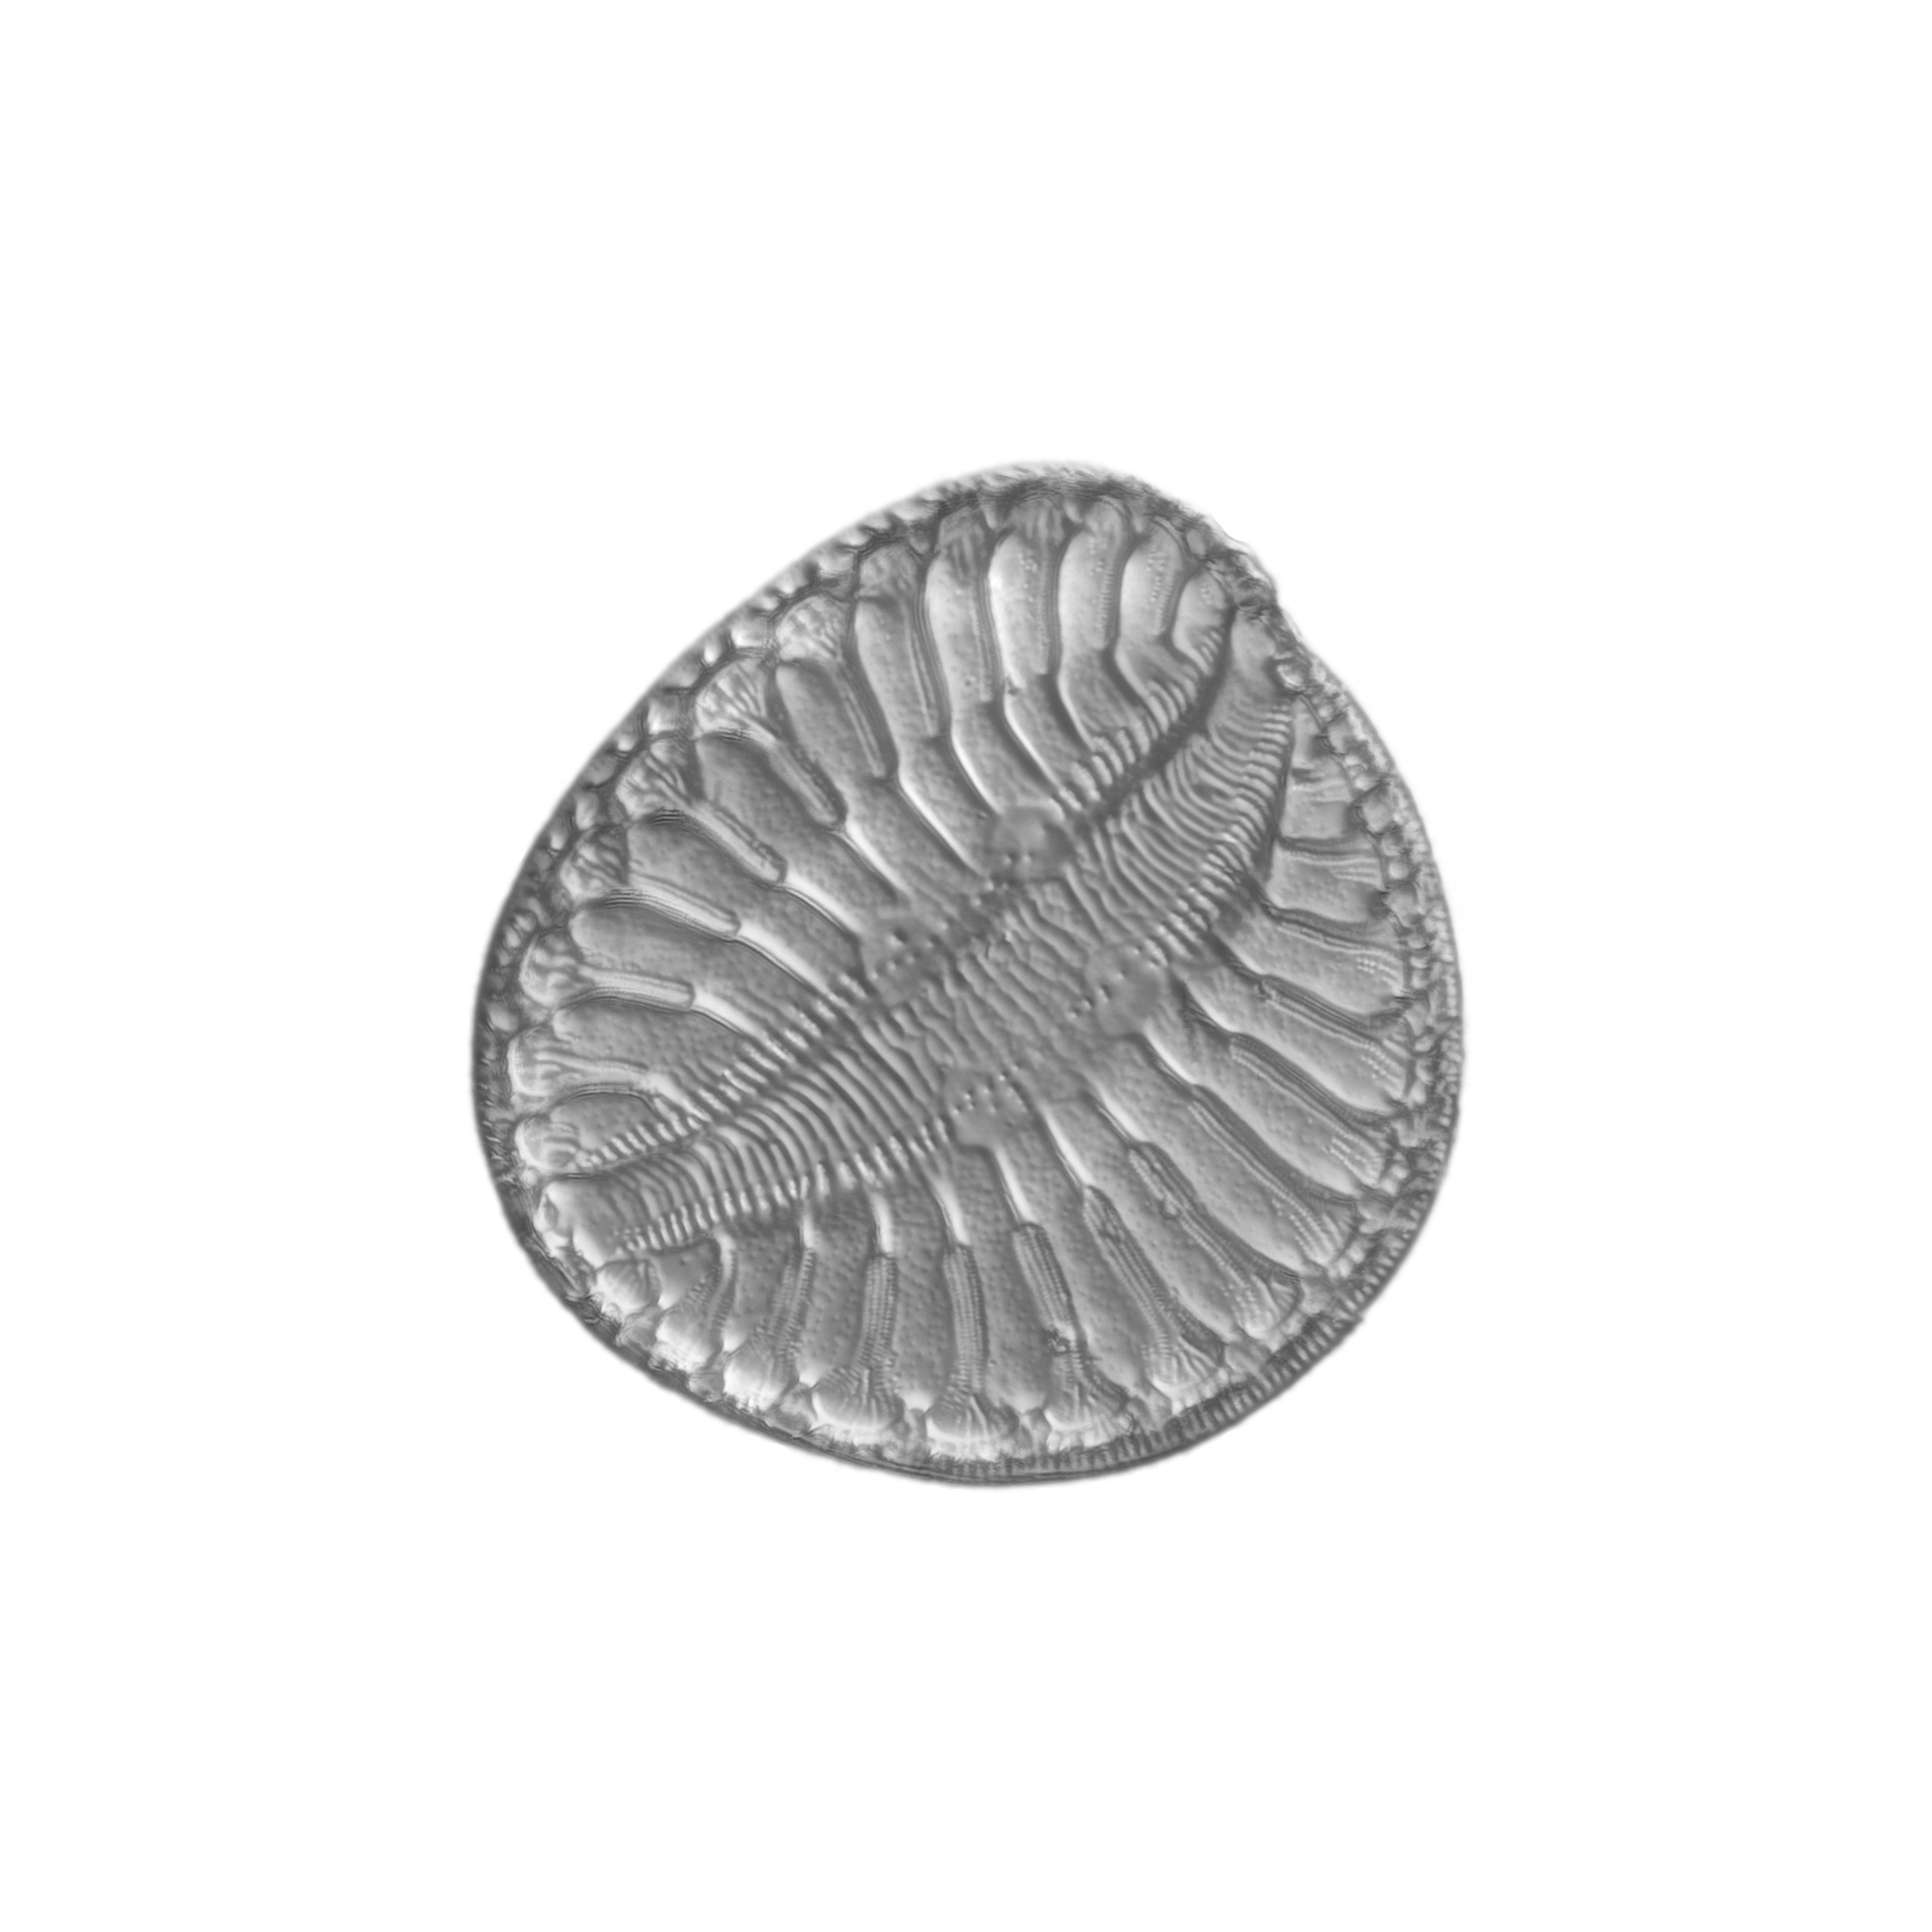
metal, micro, lighting, algae, silver, mikro, shape, protist, protists, protisten, einzeller, unicellular, protozoa, protozoen, protozoe, plankton, mikroskop, mikrofotografie, mikrofoto, microscop, microphotography, dic, microphoto, alga, algen, alge, diatom, diatoms, diatomee, diatomeen, kieselalgen, kieselalge, dishware